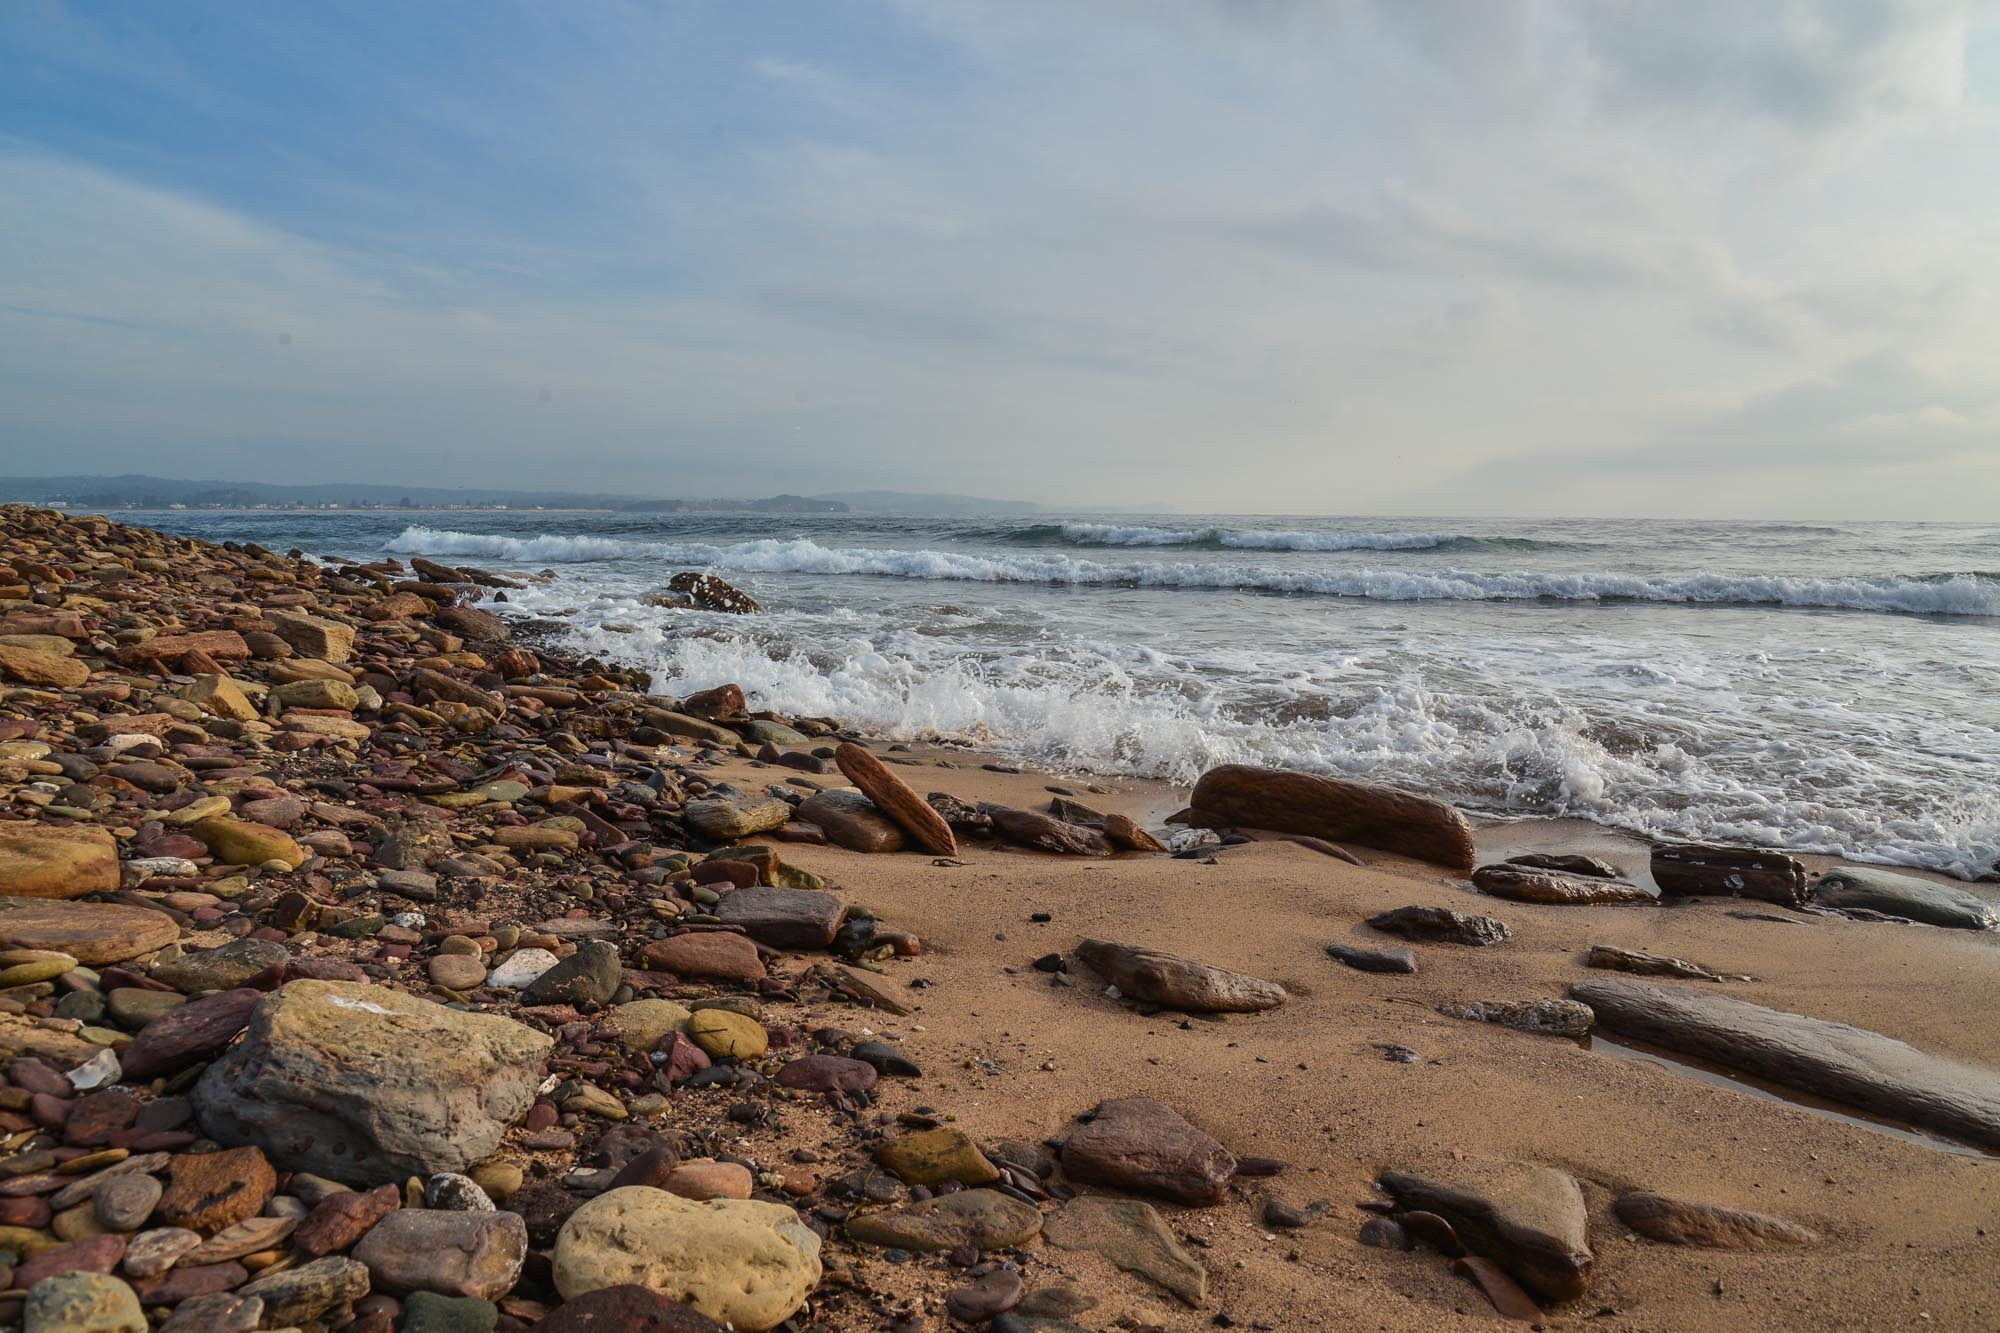
beach, sea, coast, sand, rock, ocean, shore, wave, cliff, cove, sydney, bay, terrain, material, body of water, reef, australia, rocks, long, breakwater, cape, natural environment, wind wave